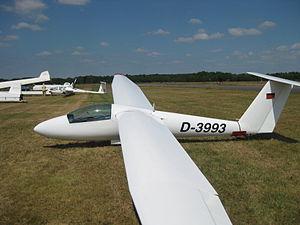
Pilatus Aircraft est un constructeur d’avions dont le siège et la principale usine se trouvent à Stans en Suisse. Pilatus est le leader mondial pour les avions turbo-propulsés à un seul moteur.
Le Pilatus PC-11 ou Pilatus B4-PC11 est un planeur qui a notamment été utilisé par les clubs de vol à voile de montagne suisses dans les années 1970 et 1980.